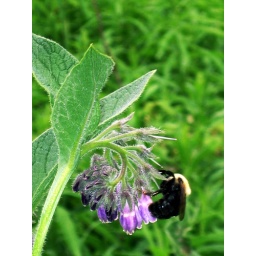
This was taken in the summer during on of my mountain bike rides through Kelso Park in Milton